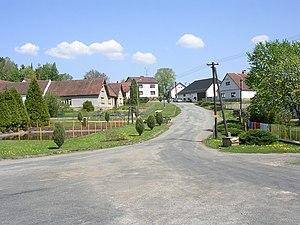
Důl est une commune du district de Pelhřimov, dans la région de Vysočina, en République tchèque. Sa population s'élevait à 55 habitants en 2019.